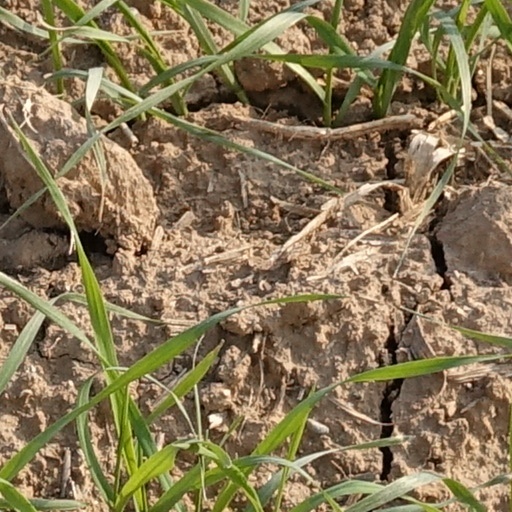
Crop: wheat